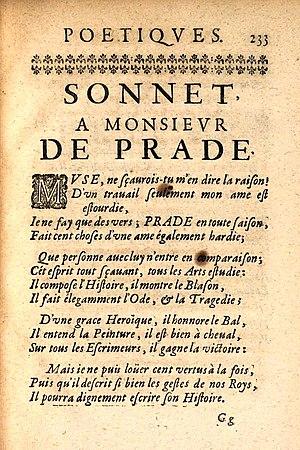
Jean Royer de Prade, né vers 1624 et mort avant la fin du siècle est un historien, dramaturge, poète, héraldiste et généalogiste français.